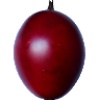
Label: tamarillo